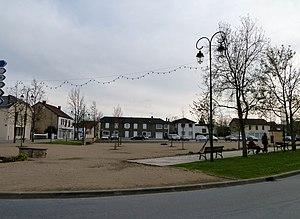
Place centrale de Garlin